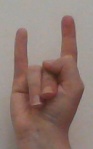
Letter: la